Lestica

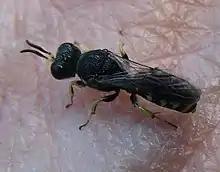
"Lestica" sp. male

Lestica is a genus of square-headed wasps in the family Crabronidae. There are at least 40 described species in "Lestica".